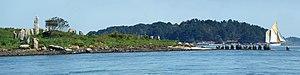
Er Lannic est une petite île française, située dans le département français du Morbihan en région Bretagne.
La liste des arrêtés de protection de biotope du Morbihan présente les arrêtés de protection de biotope du département du Morbihan.
Le cromlech d'Er Lannic est une double enceinte mégalithique située sur la côte sud-est de l'îlot d'Er Lannic à Arzon dans le département français du Morbihan en région Bretagne.